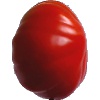
Label: Tomato 3